Wang Jun (scientist)

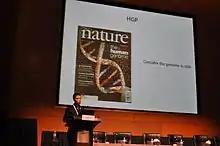
Wang presenting his Human Genome Organization (HUGO) 2015 Chen Award lecture in Kuala Lumpur

Wang Jun (born June 4, 1976) is a Chinese scientist, founder and CEO of iCarbonX, and former CEO of the Beijing Genomics Institute (now known as BGI).